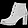
Label: Ankle boot